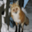
Label: fox